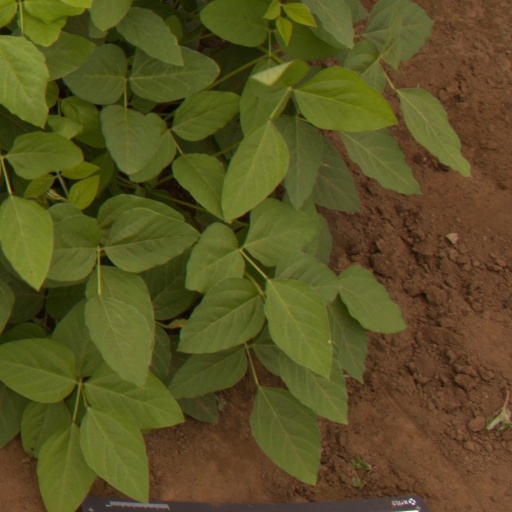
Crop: soybean